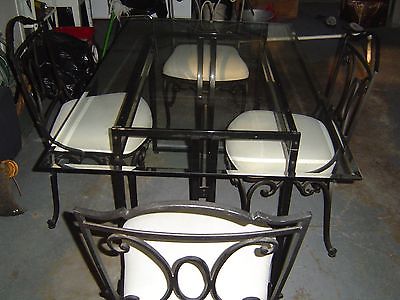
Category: table